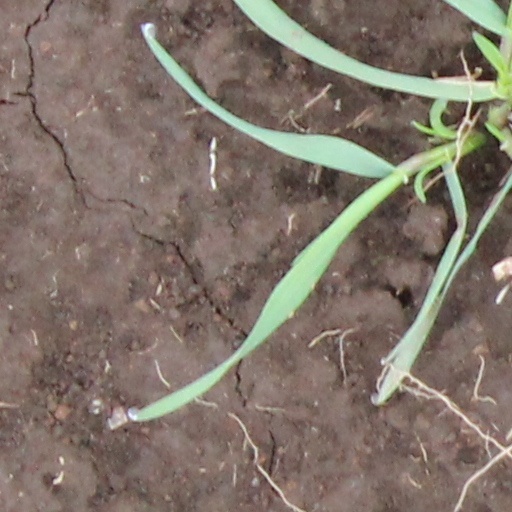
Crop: wheat